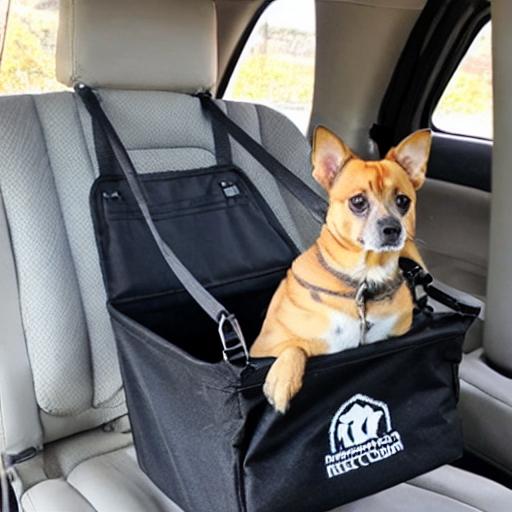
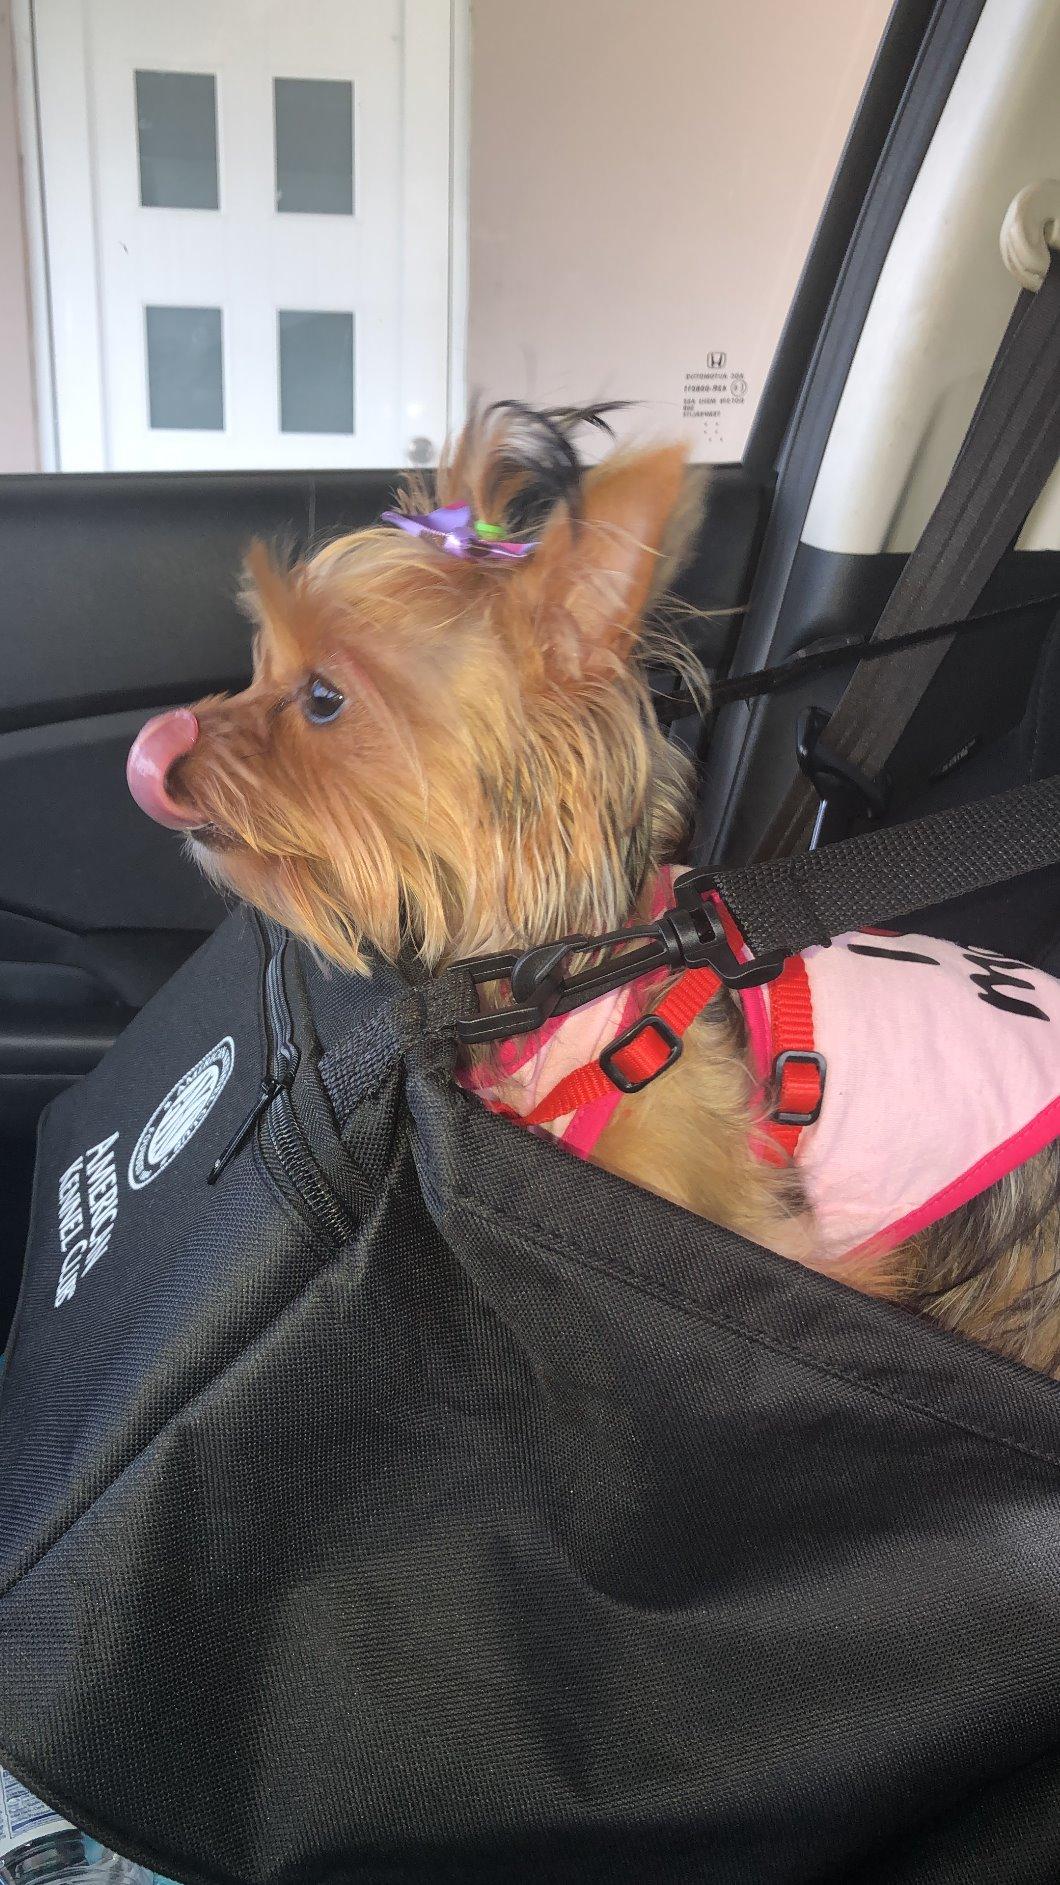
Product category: items_kennel
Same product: no